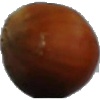
Label: Nut Forest 1